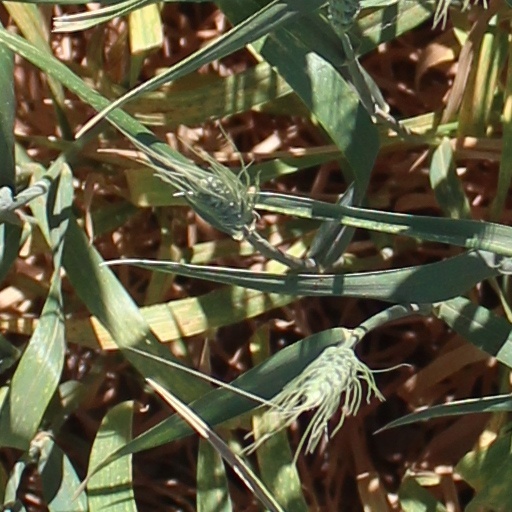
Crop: wheat